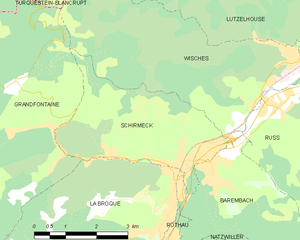
Carte des communes françaises